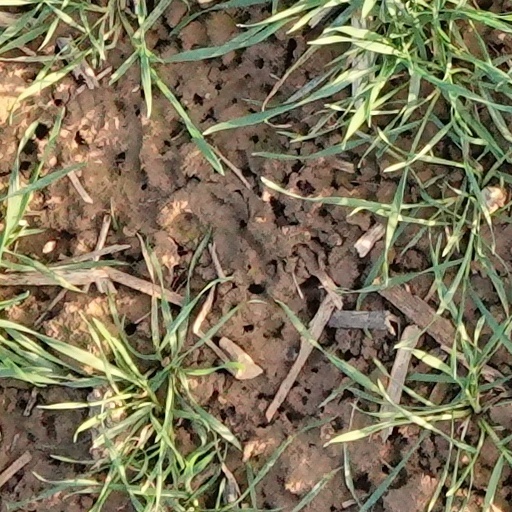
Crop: wheat